King of the Ring (1998)

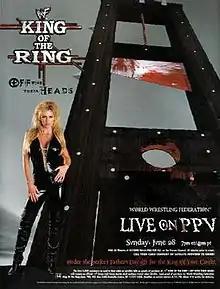
Promotional poster featuring Sable

The 1998 King of the Ring was the sixth annual King of the Ring professional wrestling pay-per-view (PPV) event produced by the World Wrestling Federation (WWF, now WWE) that featured the 12th King of the Ring tournament. It took place on June 28, 1998, at the Pittsburgh Civic Arena in Pittsburgh, Pennsylvania.